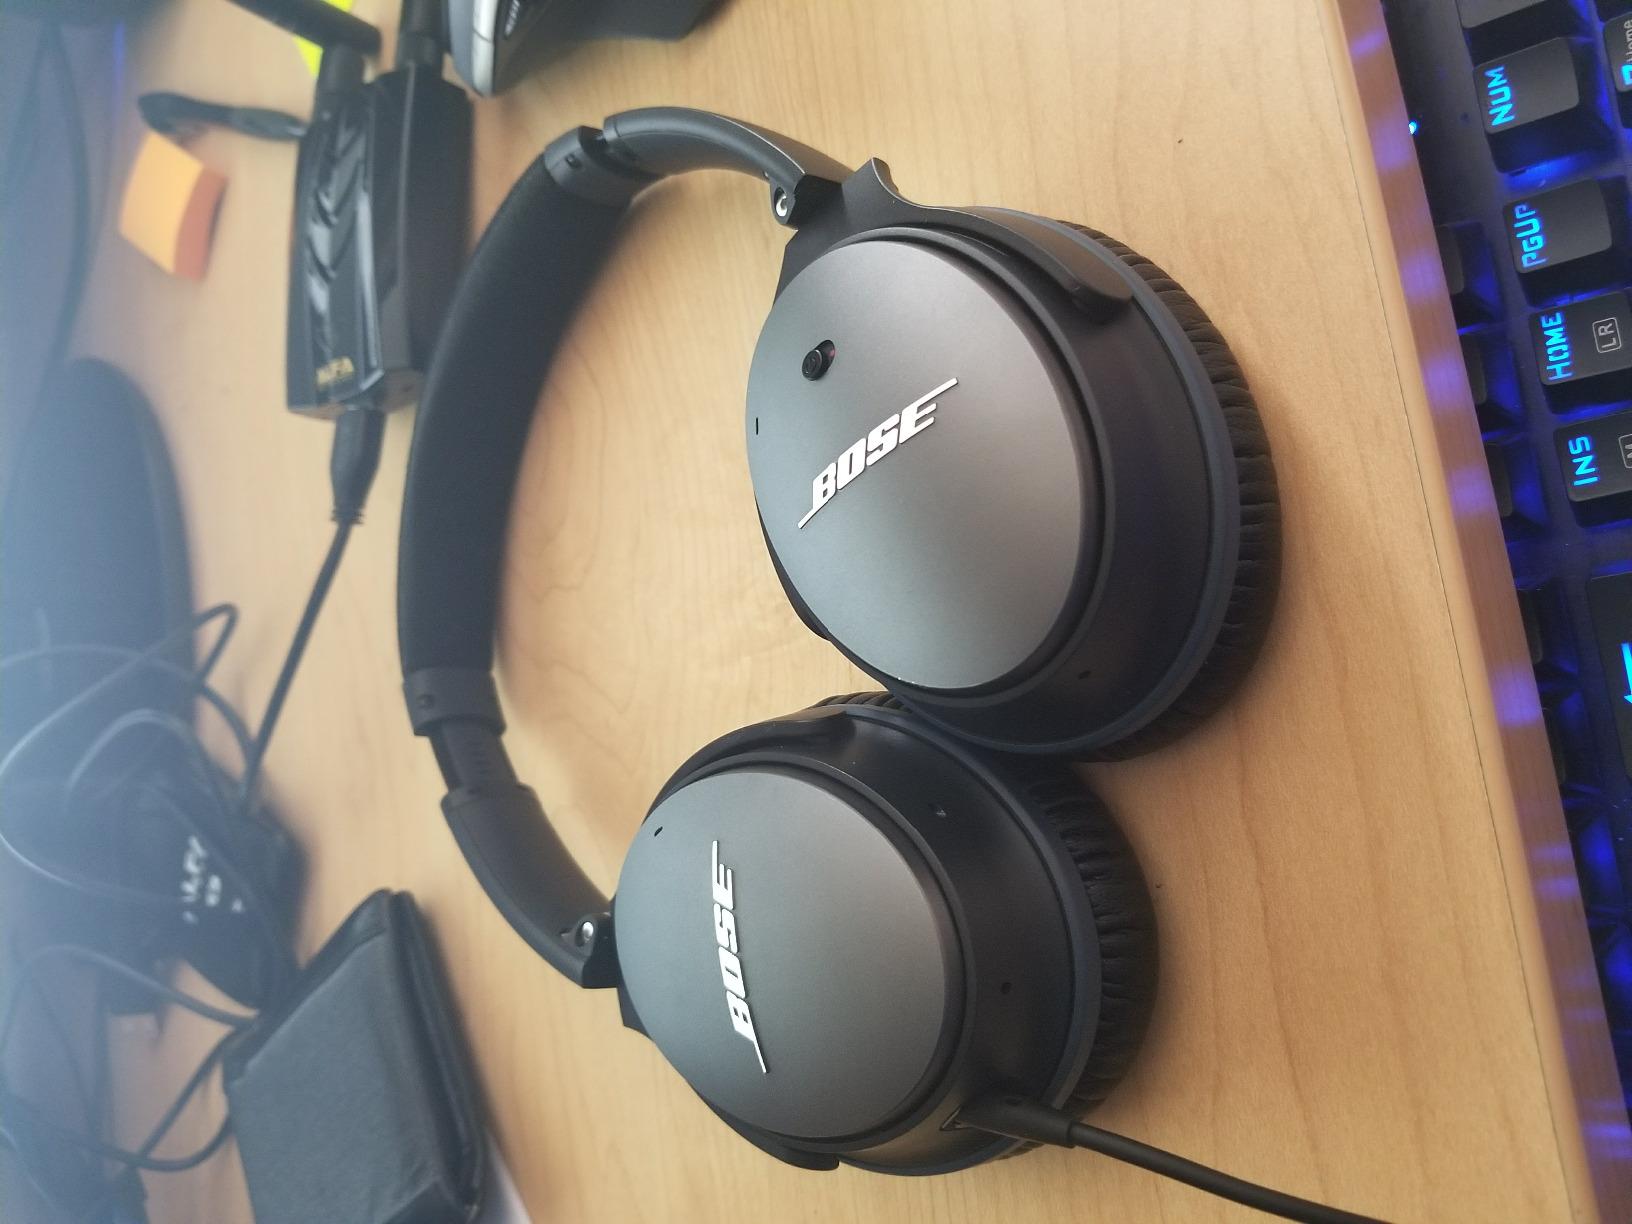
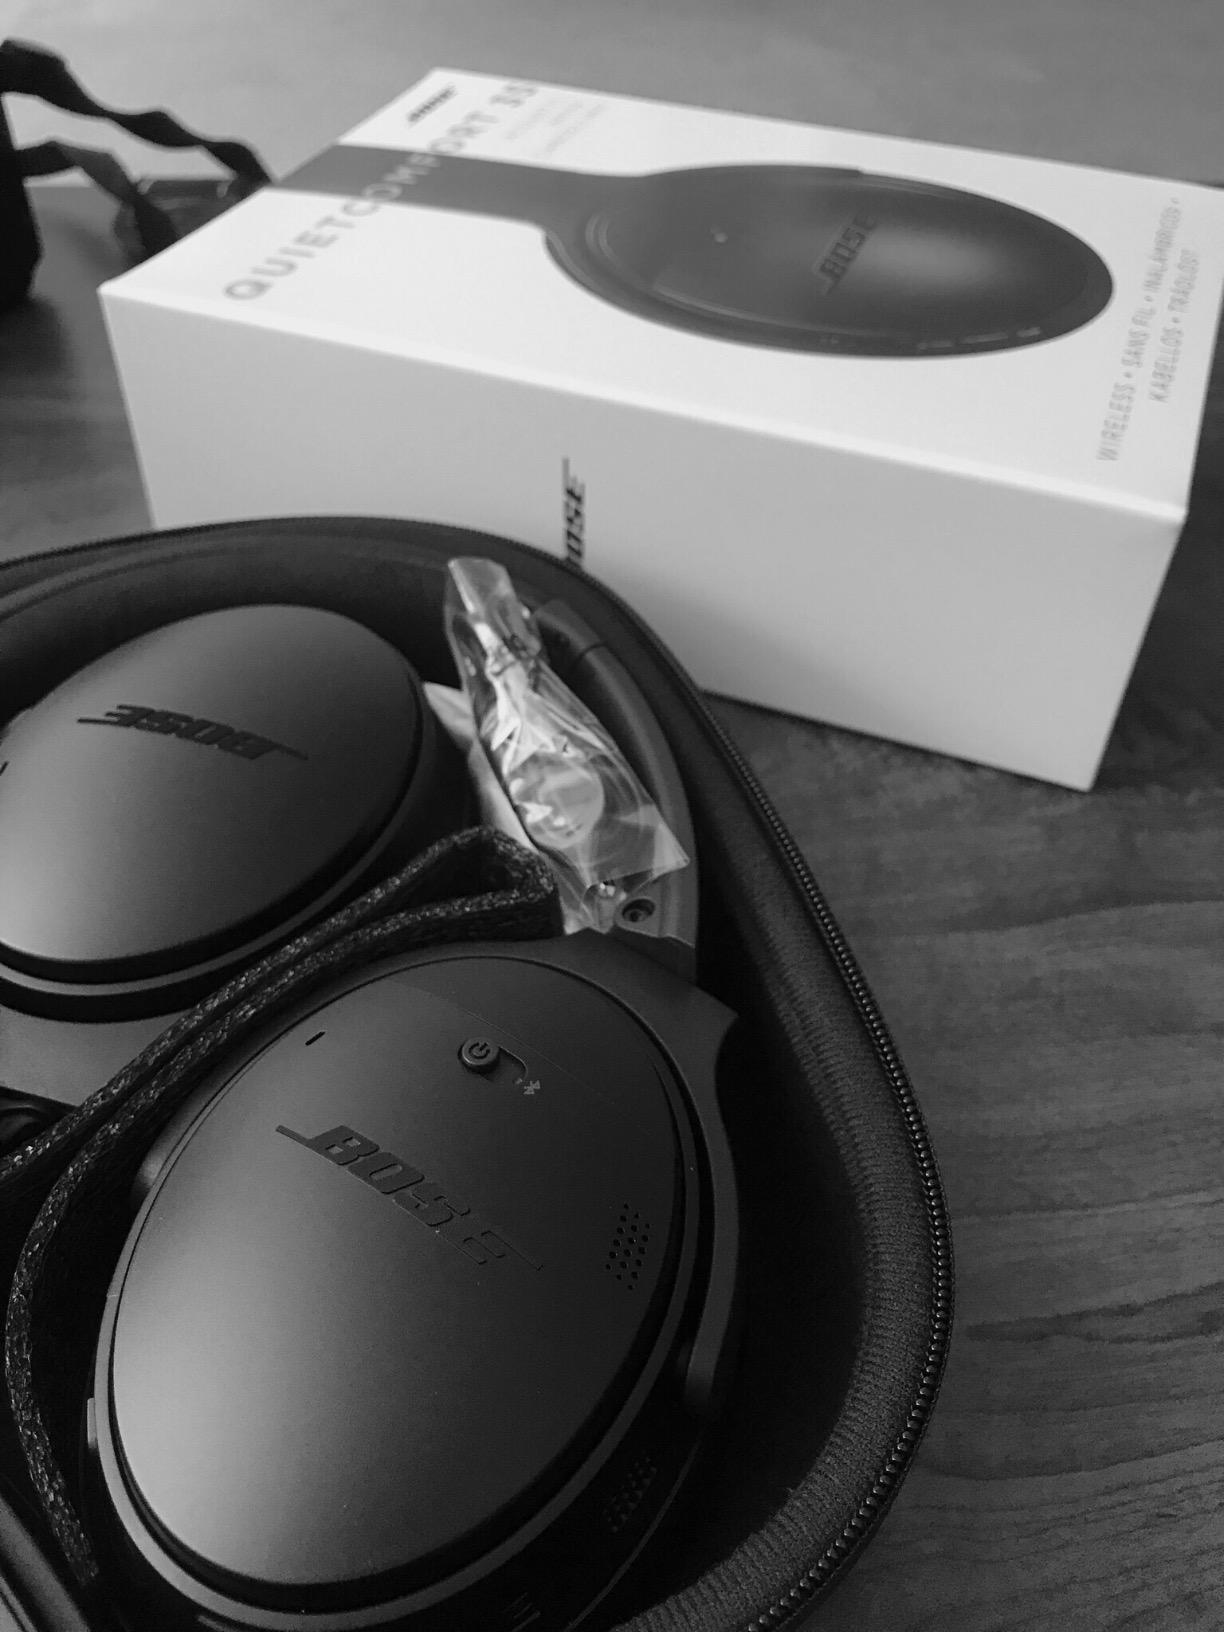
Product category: headphones
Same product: no